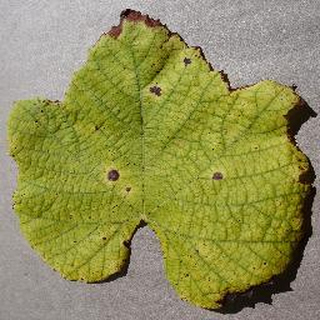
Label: grape_leaf_blight